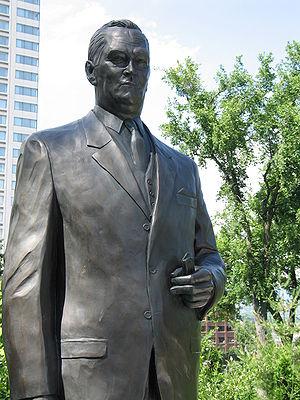
Statue (détail) de Jean Lesage (1912-1980) devant l'Hôtel du Parlement à Québec. La statue est accompagnée d'une plaque, dont le texte suit: «
Le Parti libéral du Québec est un parti politique québécois œuvrant sur la scène provinciale. Il est le plus ancien parti politique de la province, présent depuis 1867. Le pouvoir lui est revenu dans une alternance qui l'opposa successivement au Parti conservateur du Québec, à l'Union nationale, au Parti québécois puis à la Coalition avenir Québec. Le Parti libéral est un parti fédéraliste, c'est-à-dire qu'il appuie l'idée du maintien du Québec comme province du Canada: il s'opposera à l'indépendance du Québec lors des référendums de 1980 et de 1995 et appuiera la réforme de la constitution canadienne lors du référendum de 1992. Les fédéralistes francophones, la minorité anglophone québécoise ainsi que les immigrants constituent généralement la base électorale du PLQ.
Jean Lesage, né le 10 juin 1912 à Montréal et mort le 12 décembre 1980 à Québec, est un avocat et un homme politique québécois. Il est le 19ᵉ premier ministre du Québec, fonction qu'il occupe du 5 juillet 1960 au 16 juin 1966. Il est souvent vu comme le père de la Révolution tranquille. Jean Lesage était associé au Parti libéral du Québec.
L'histoire du Canada aborde le Canada, monarchie constitutionnelle qui occupe la partie septentrionale du sous-continent nord-américain, sous un angle historique, depuis ses origines jusqu'à nos jours.